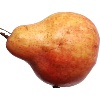
Label: red_pear